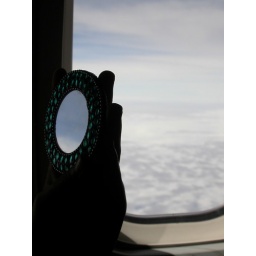
serendipity. i was aiming out the window and caught the sky there and reflected in the mirror